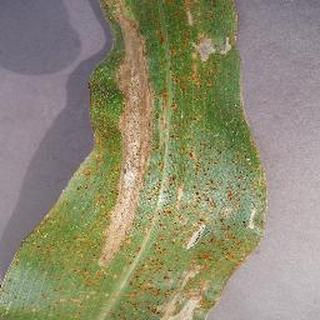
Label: corn_northern_leaf_blight